Laza Lazarević

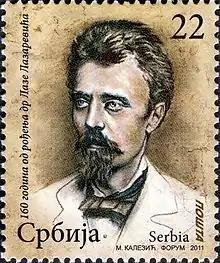
Laza Lazarević on a 2011 Serbian stamp

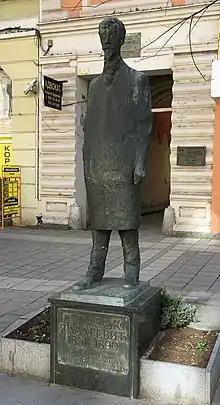
Monument to Laza Lazarević in his hometown Šabac

Lazarević was born in Šabac in 1851. He studied medicine at the University of Berlin Medical School. After graduating, he became a physician in Belgrade and in 1881, he was appointed Head Doctor and Chief of the Internal Department of the General State Hospital in Belgrade. Later, he became King Milan Obrenović IV's personal doctor. As a physician, he made significant contributions to the development of medicine in Serbia. He published 72 medical and scientific papers, particularly on diseases targeting the nervous system. The first cataracts operation in Serbia was performed by Lazarević and in 1884 he was the first doctor to be sent as an envoy to Austria to learn about animal lymphatic systems. He founded the first modern geriatric hospital. He participated as a field doctor in the Serbo-Turkish War of 1876 and 1878 and he was a major organizer of the Great Reserve Hospital in Niš during the Serbo-Bulgarian War of 1885, initially as medical major and then vice-colonel.